Human interactions with molluscs

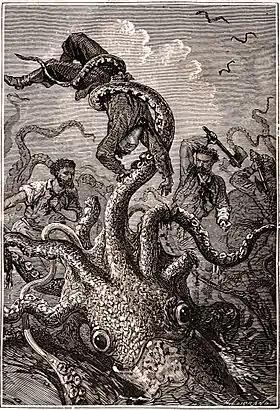
Molluscan sea monster, by Alphonse de Neuville to illustrate Jules Verne's "Twenty Thousand Leagues Under the Seas", 1871

Humans have made multiple uses of molluscs, including as food, and they feature in art and in literature.